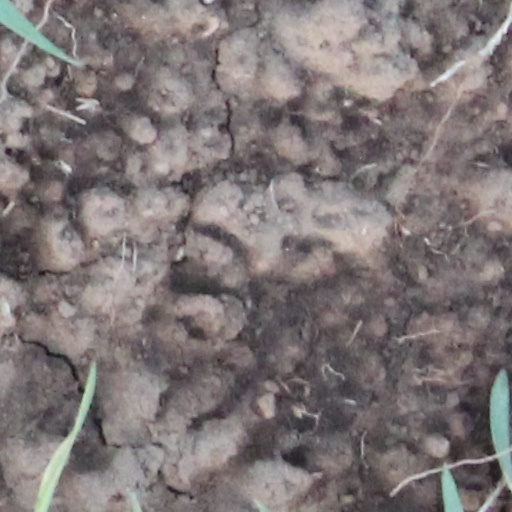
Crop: wheat